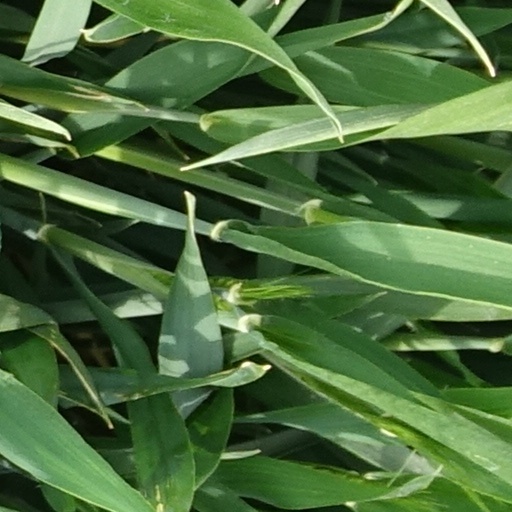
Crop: wheat